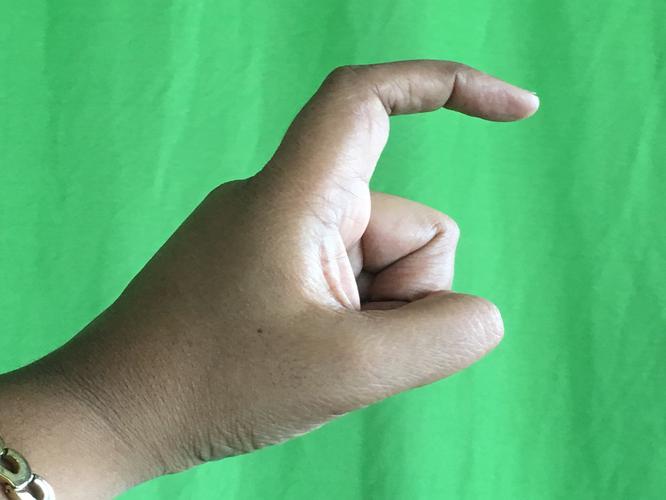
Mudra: Tamarachudam
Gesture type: single_hand